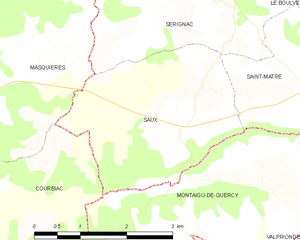
Saux est une ancienne commune française, située dans le département du Lot en région Occitanie. Depuis le 1ᵉʳ janvier 2019, elle est une commune déléguée de Porte-du-Quercy.